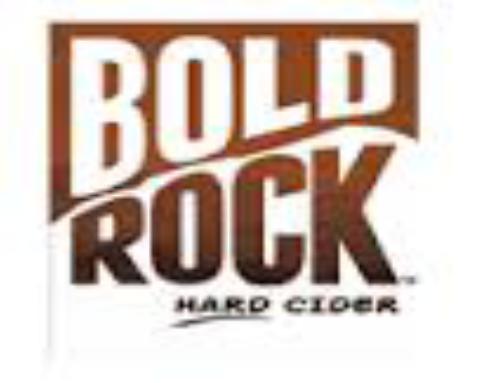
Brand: Bold Rock Hard Cider
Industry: Food